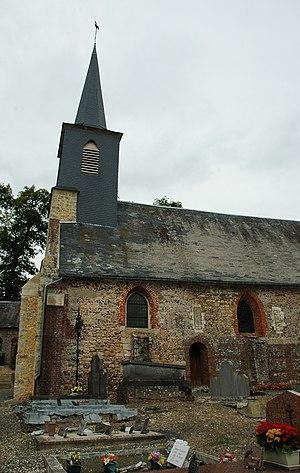
Cet article recense les monuments historiques de la Somme, en France.
Tœufles est une commune française située dans le département de la Somme, en région Hauts-de-France.
L'église Saint-Valery de Tœufles est une église, protégée des monuments historiques, située sur le territoire de la commune de Tœufles, dans le département français de la Somme.